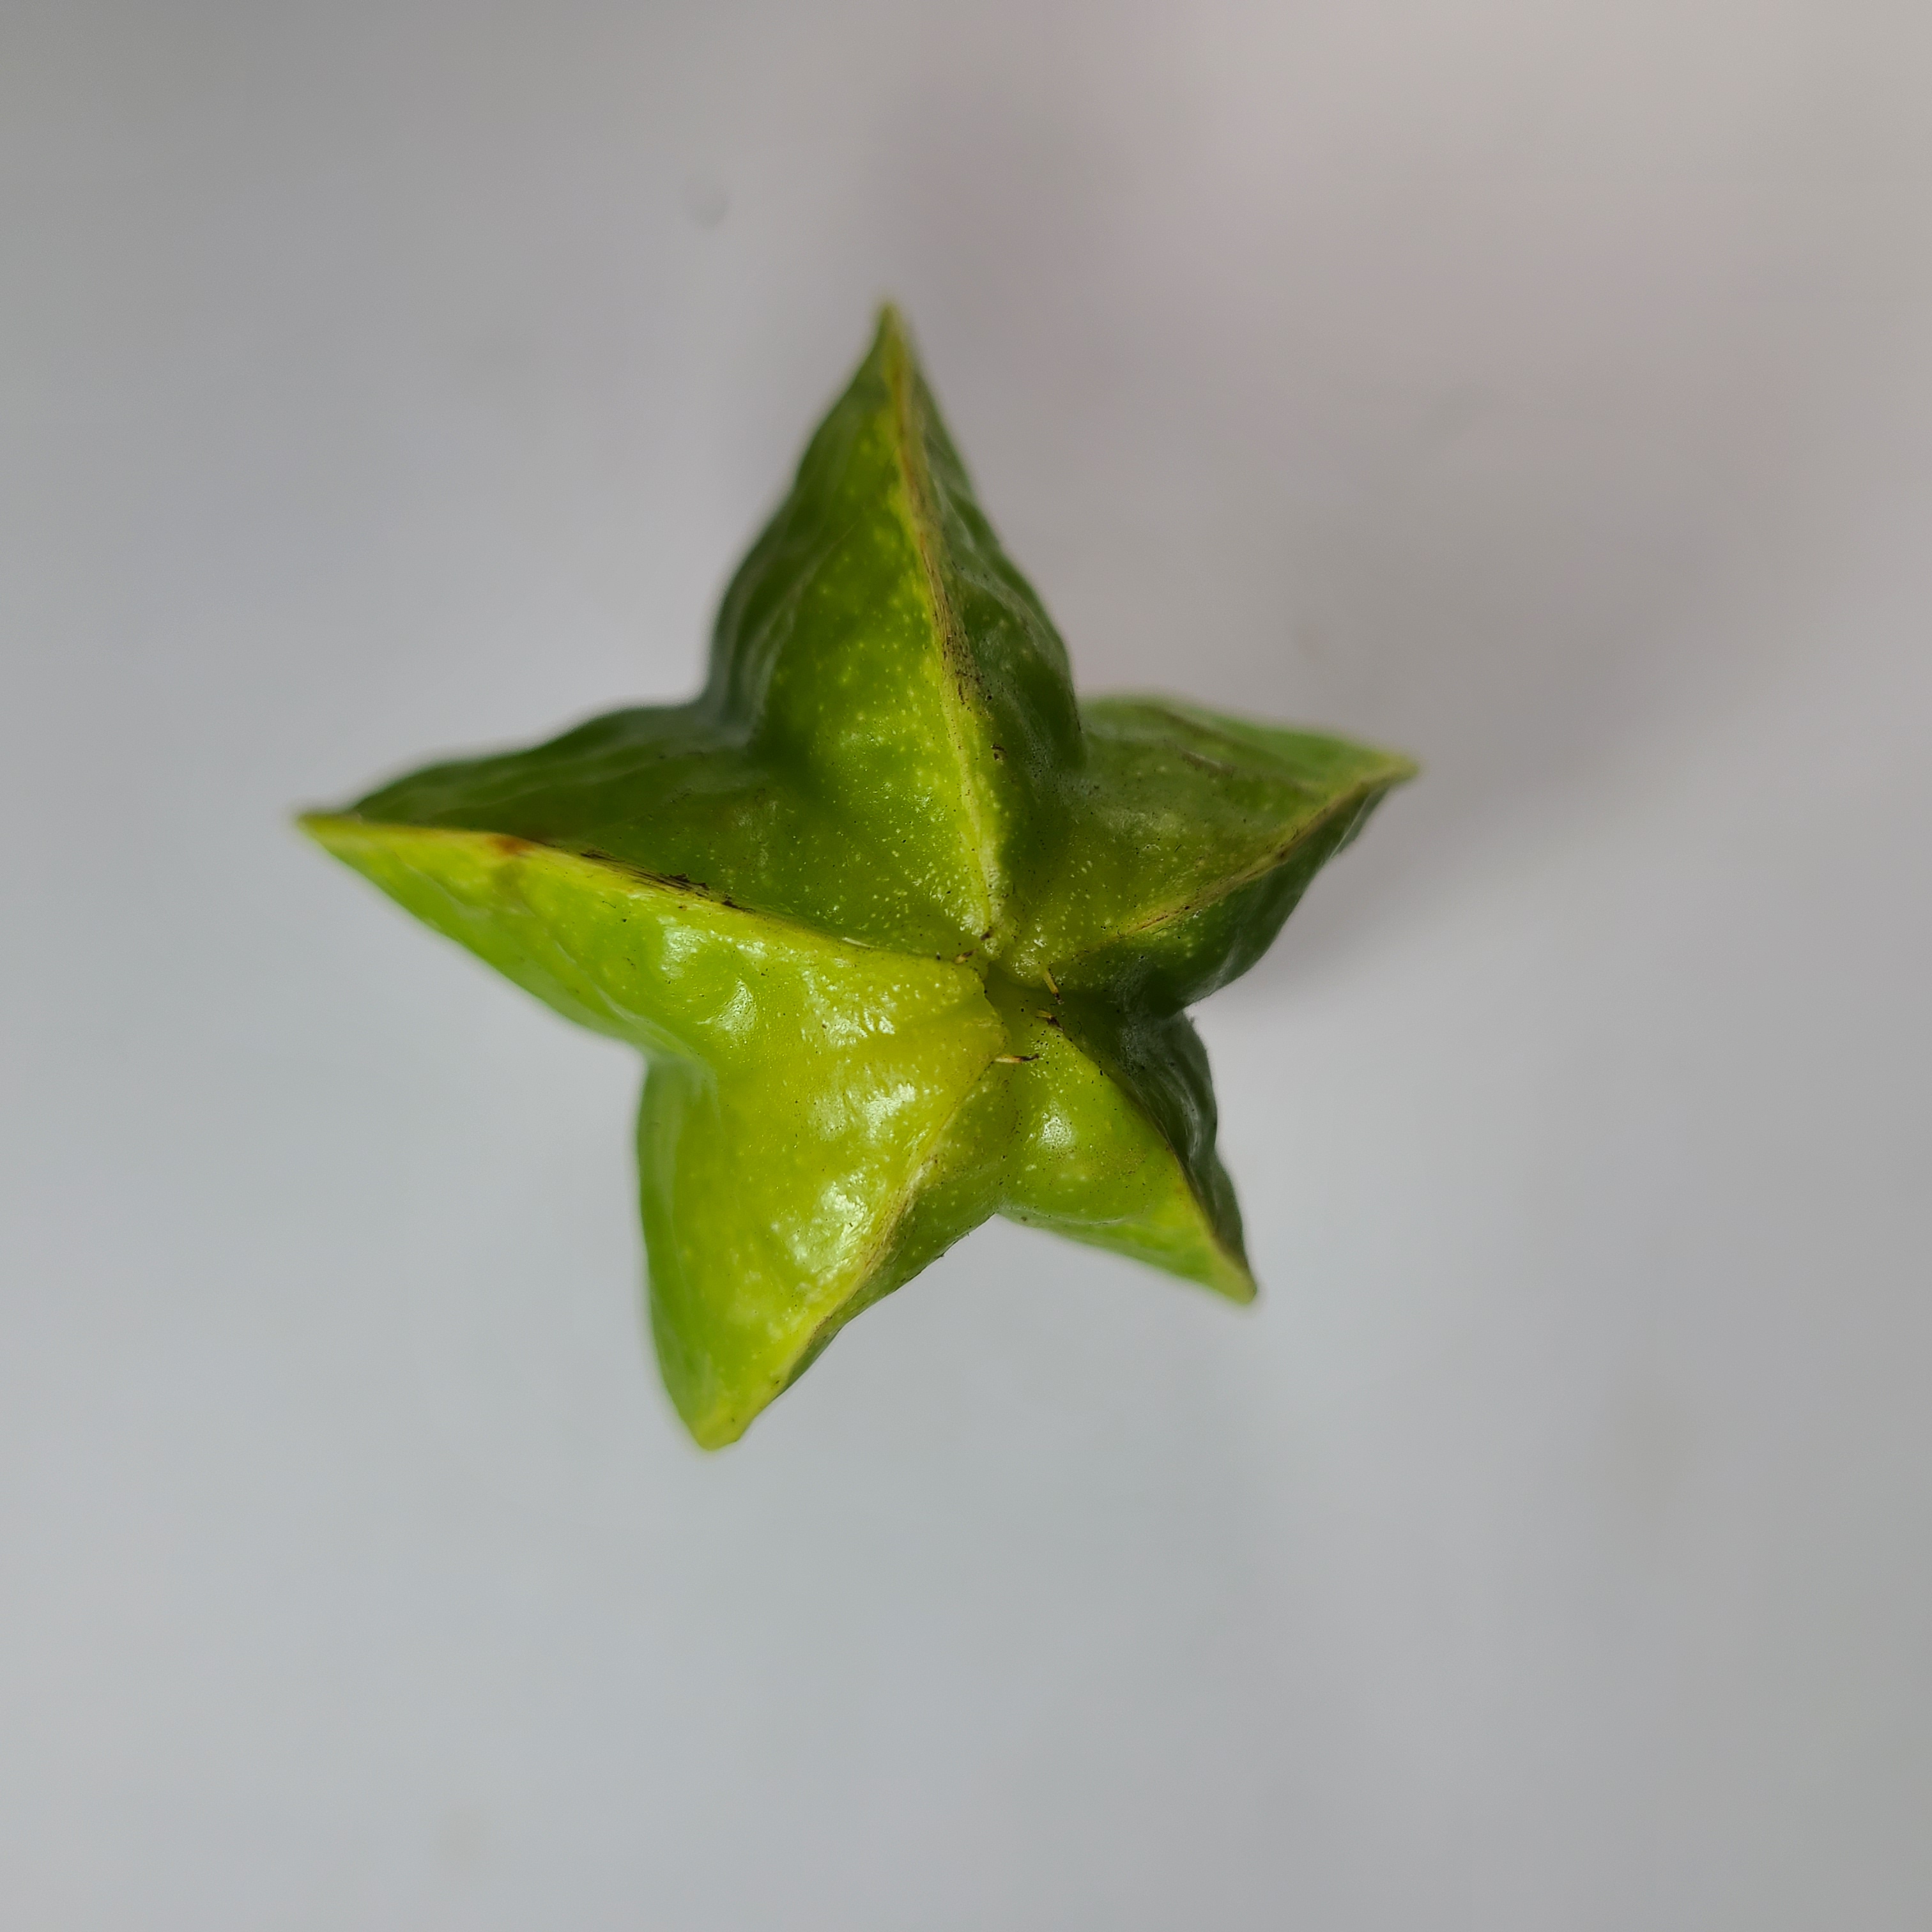
Label: Healthy Fruits